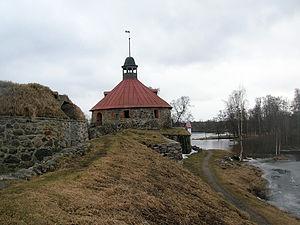
Priozersk est une ville de l'oblast de Léningrad, en Russie, et le centre administratif du raïon de Priozersk. Sa population s'élevait à 18 947 habitants en 2013.